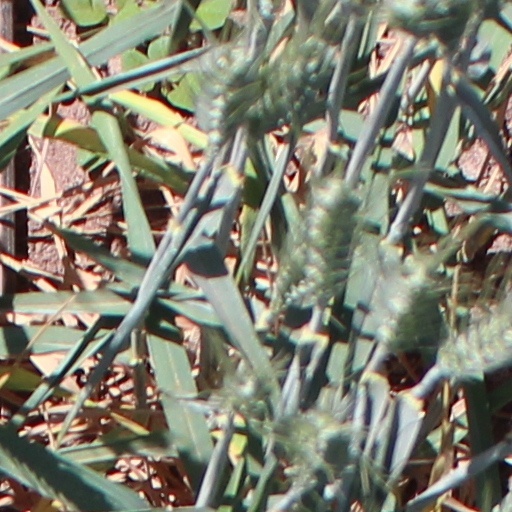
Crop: wheat